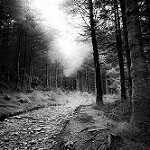
Label: B & W